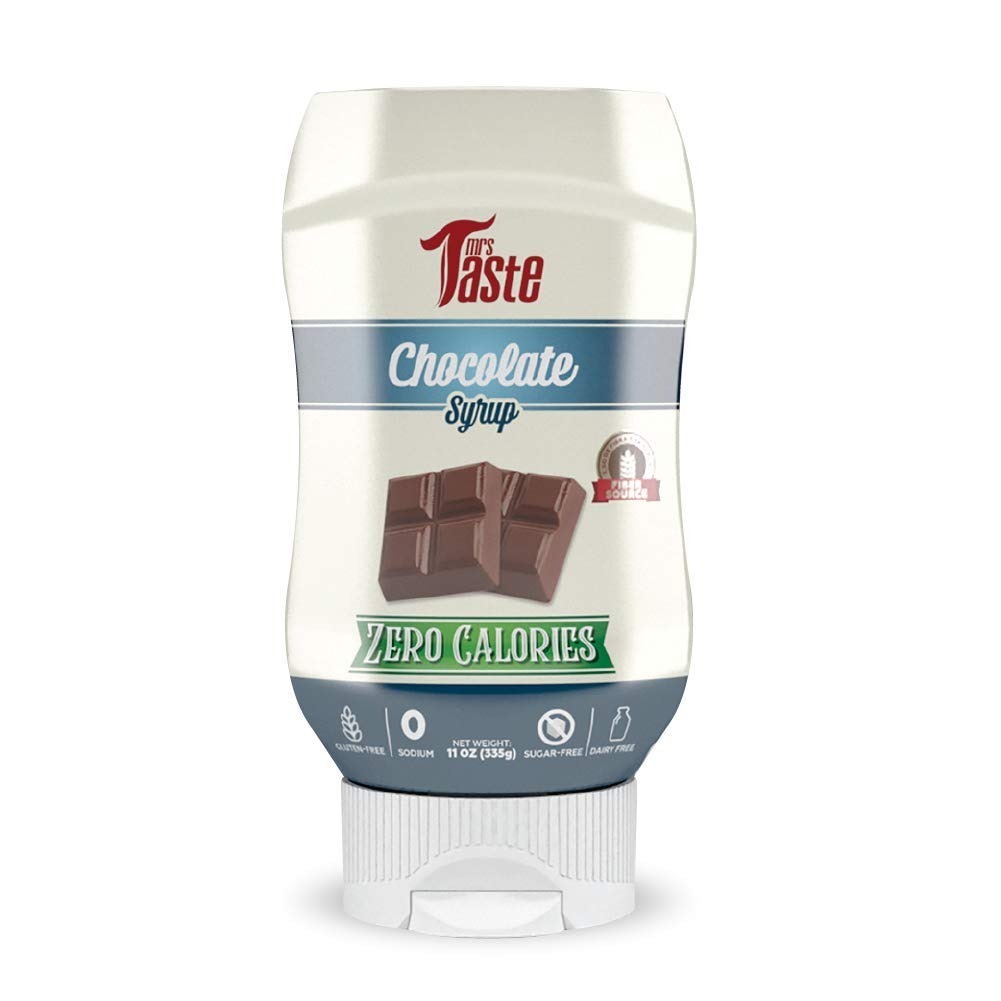
Item Name: Mrs Taste Sugar Free Chocolate Syrup, Zero Calories, Zero Sodium, Zero Sugar, High Fiber, Keto Friendly, Paleo Friendly, Condiments and Sauces (11 oz, Chocolate Syrup)
Bullet Point 1: Healthy Syrups: Mrs Taste Syrups are perfect for pancakes, waffles, ice cream, or anything that needs a dash of flavor!
Bullet Point 2: Trusted Ingredients: Mrs Taste Syrups are not made with harmful ingredients like High Fructose Corn Syrup, sodium, sugars, or Artificial Colors for a great taste that is good for you!
Bullet Point 3: Diet Friendly: Mrs Taste Syrups are Gluten and Dairy free, so they can be used regardless of your diet!
Bullet Point 4: Guilt Free: With our zero calorie syrups, you can enjoy all the foods you love without worrying about painstakingly counting your calories.
Bullet Point 5: Tasty Replacement: At Mrs Taste, we believe that healthy options should taste good too! We worked to make our syrups taste amazing!
Product Description: A healthy body, a balanced diet, a healthy life. Increasingly, People seek these attributes and reserve a good part of the budget to have access to specialized products and services, and with this, businessmen from different branches invest to satisfy the yearning of consumers who seek better life habits.
Value: 11.0
Unit: Ounce

Price: 10.99